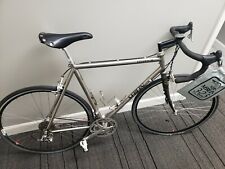
Vehicle type: Bikes